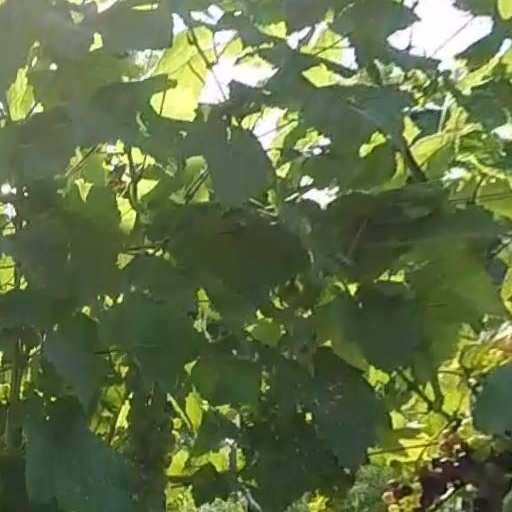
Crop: grape